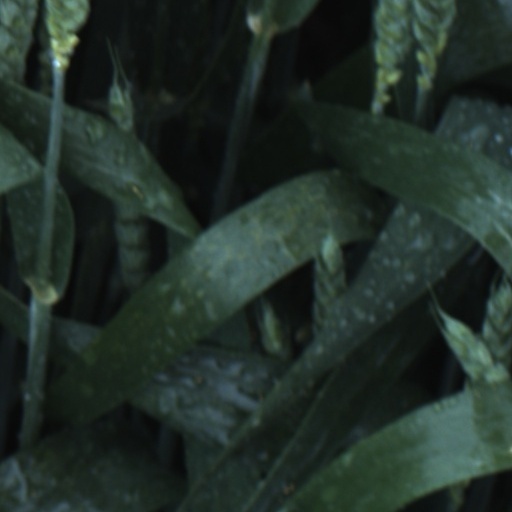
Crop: wheat